Charlene Barshefsky

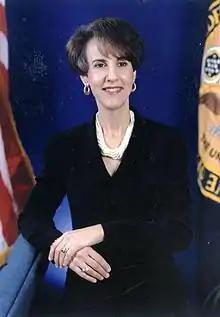
Barshefsky,

Charlene Barshefsky (born August 11, 1950) is an American lawyer. She served as United States Trade Representative from 1997 to 2001. She was the Deputy U.S. Trade Representative from 1993 to 1997. She is a partner at the law firm of Wilmer Cutler Pickering Hale and Dorr. She is also an advisor at Moelis & Company and a participant of the Task Force on U.S.-China Policy convened by the Asia Society's Center on US-China Relations.